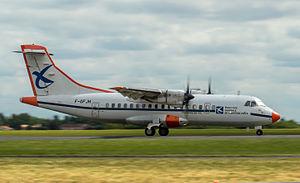
Airexpo est un meeting aérien français qui a lieu annuellement depuis 1987 en région toulousaine, sur l’aérodrome de Muret-Lherm. C’est un spectacle aérien unique au monde du fait, car c'est le seul meeting aérien entièrement organisé par des étudiants. Airexpo est en effet organisé par une collaboration d'élèves-ingénieurs en première année issus de l’ENAC et de l'ISAE-SUPAERO. Airexpo est la 3ᵉ plus importante manifestation aérienne de France, après le Salon international de l'aéronautique et de l'espace de Paris-Le Bourget et la fête aérienne de La Ferté-Alais.